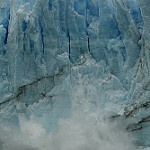
Scene: Outdoor